Leslie Gifford Kilborn

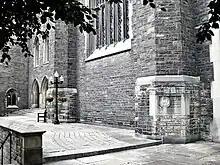
University of Toronto, where Leslie Gifford Kilborn graduated with first-class honors in 1917.

He co-wrote the book "Observations on the Glycogen Content of Certain Invertebrates and Fishes" with John James Rickard Macleod. He also wrote a number of other books about the effects of adrenaline in vascular changes, notably in animals or vertebrates. To advance his academic career further, Kilborn moved from Sichuan to Chengdu. He worked at the West China Union University as a physiology professor. At the university, he collaborated with other faculty to translate many medical textbooks into Chinese. In collaboration with another author, he translated "Halliburton’s Physiology". In the late 1920s, Kilborn earned his Ph.D. degree in physiology in Canada before continuing his career at the university. Kilborn eventually became the director of the College of Medicine and Dentistry, which his father Omar had pioneered, until 1950. He also earned the deanship of the Faculty of Medicine.